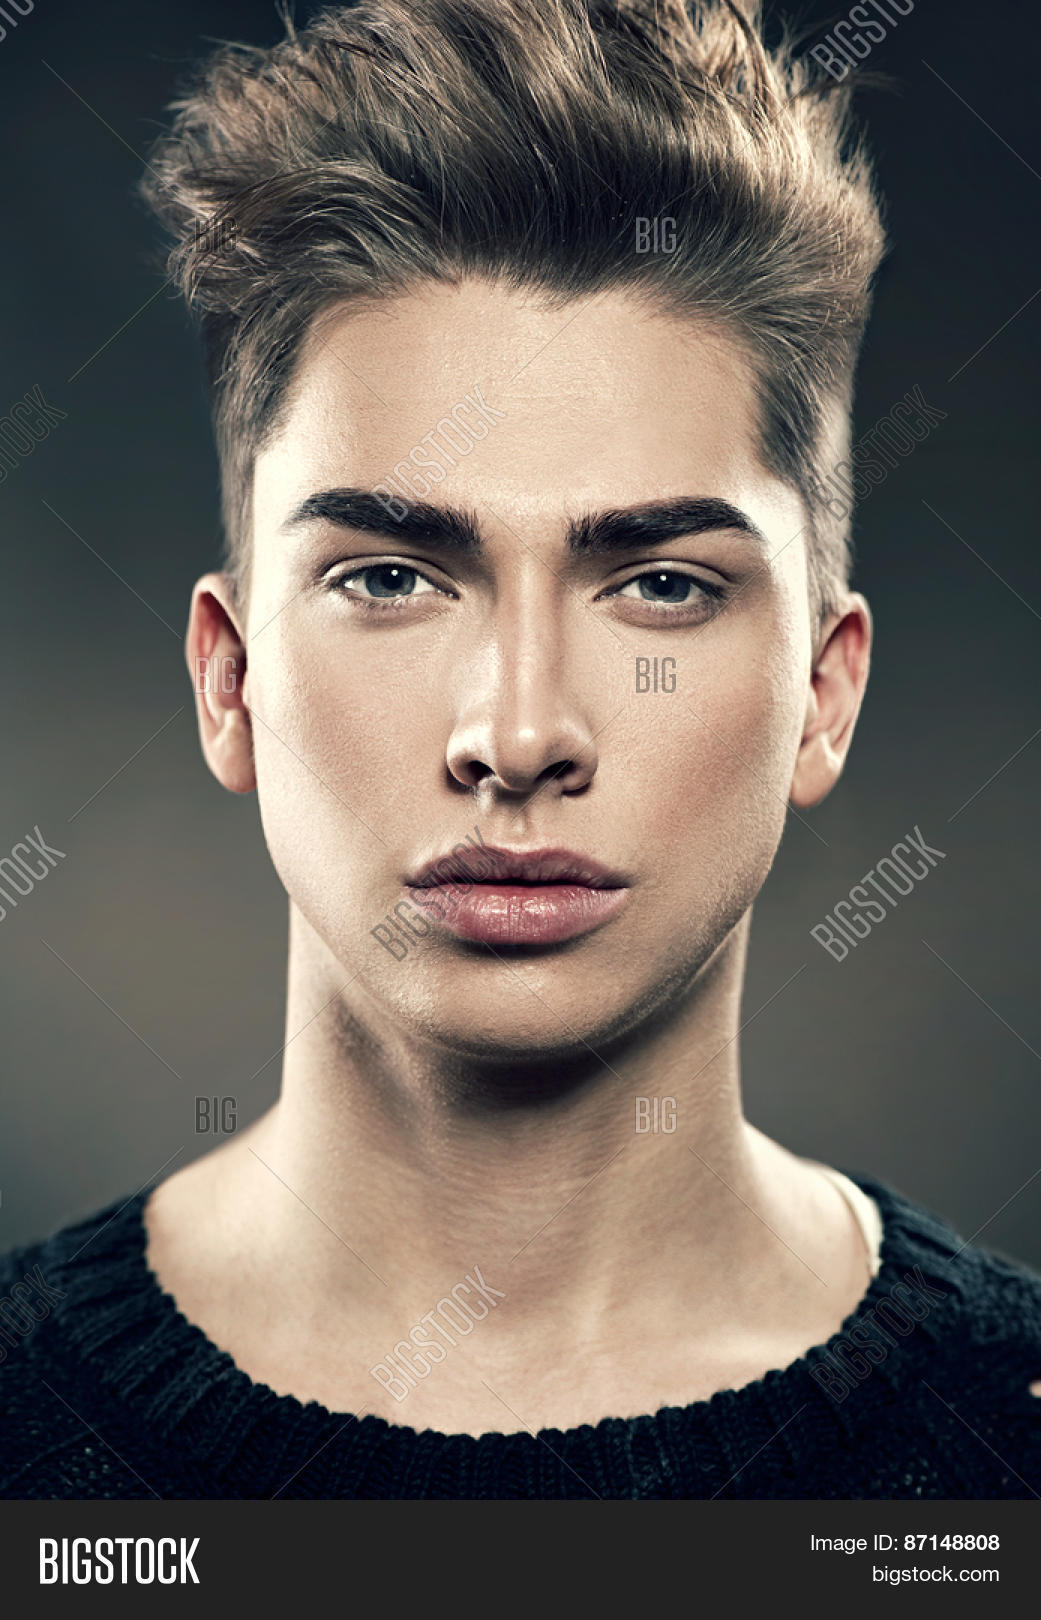
Gender: men